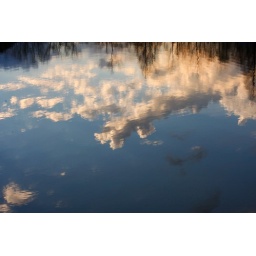
Reflection of the sky in the lake behind our house.